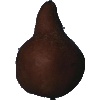
Label: Pear Kaiser 1